Canadian Pacific Air Lines Flight 21

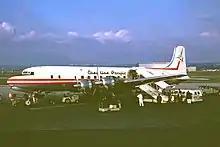
A Canadian Pacific Air Lines Douglas DC-6 similar to the accident aircraft

Canadian Pacific Air Lines Flight 21 was a scheduled domestic flight from Vancouver, British Columbia, Canada, to Whitehorse, Yukon, Canada, via Prince George, Fort St. John, Fort Nelson and Watson Lake on July 8, 1965. The Douglas DC-6B plane crashed after an in-flight explosion near 100 Mile House, British Columbia, killing all 52 people aboard. An inquest determined that the explosion was the result of a bomb, but the perpetrator and motive remain undetermined.